Herbert Thomas Mandl

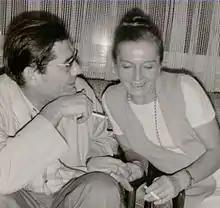
Slavi and Tommy Mandl in 1978

Once free, Mandl returned to his studies. He was ultimately awarded a doctorate in the performing arts (violin) from the Academy of Performing Arts in Prague in Prague, where he met his future wife, Jaroslava (“Slavi”), a concert pianist. While professors of music at the Janáček Conservatory in Ostrava, the Mandls developed several plans for escaping to the West from the oppressive conditions in Communist Czechoslovakia. Mandl himself finally succeeded in Cairo, where he broke away from his tourist group and applied for asylum at the United States Embassy in Cairo. Initially, he was suspected of being a spy, and the CIA interrogated him for months. When released, he was placed in a refugee camp in Zirndorf, West Germany. (“There were as many spies as real refugees there,” he had said of Zirndorf.) Once granted the status of political refugee, Mandl moved to Cologne, where he became the private secretary of Heinrich Böll, the recipient of the 1972 Nobel Prize for Literature. Since Mandl’s wife Slavi had remained behind in Ostrava (this was by the Mandls' prior agreement), Böll had agreed to help smuggle her to the West. He engaged a professional illusionist to build a hideaway in his personal automobile, a Citroen DS-19, drove to Czechoslovakia with his entire family and smuggled Slavi out. This incident is documented in Mandl's autobiography, "Durst, Musik, Geheime Dienste" published in Germany in 1995 and in a Bavarian television film directed by Gloria de Siano.